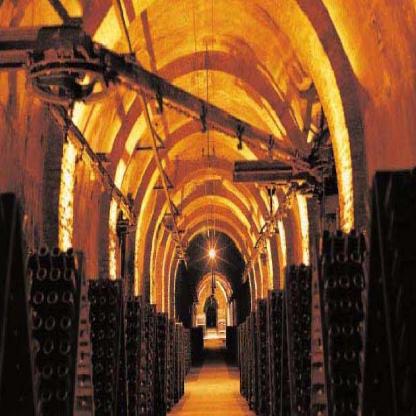
Scene: Indoor